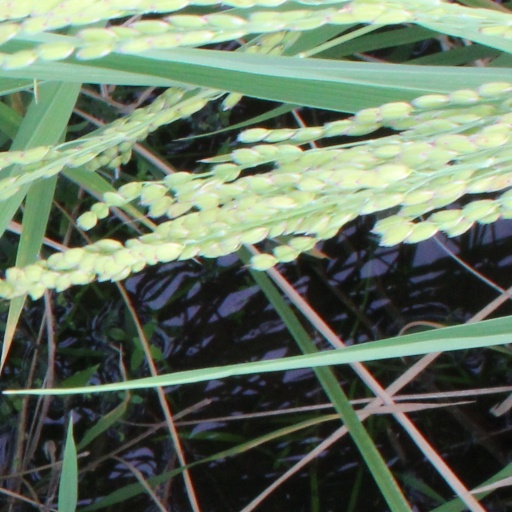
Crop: rice